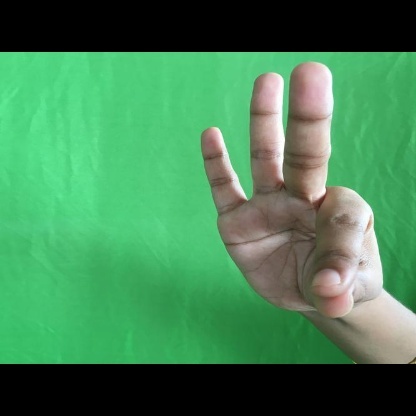
Mudra: Hamsasyam